Phaser Patrol

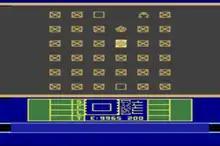
The sector map of locations the player can travel to

"BYTE" called "Phaser Patrol" an "addictive" game that has a combination of skill and strategy. Danny Goodman of "Creative Computing Video & Arcade Games" praised the high resolution of the game's instrument panel as an example of the Supercharger's excellent graphics.